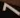
Number: 7